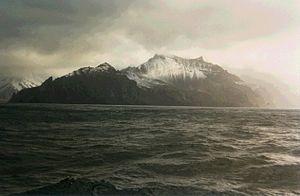
Julien Marie Crozet, né le 26 novembre 1728 à Port-Louis, au lieu-dit La Croizetière et mort le 24 septembre 1782 à Paris, est un officier de marine français du XVIIIᵉ siècle.